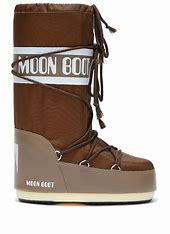
Brand: Moon
Model: Boot Moon Icon Nylon